Ford F-Series (seventh generation)

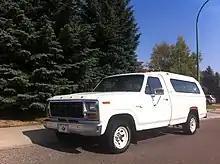
1980 F-100 Custom

For 1980, the seventh-generation F-Series was introduced, offering the standard cab and the SuperCab extended cab. As part of several functional upgrades, the vehicle received a column-mount ignition switch and an interior-mount hood release. While the 4-door crew cab was dropped from the line, two new versions of the F-350 were introduced, including a "Six-wheeler" dual-rear wheel option and the first F-350 4x4.